Oliver Zeidler

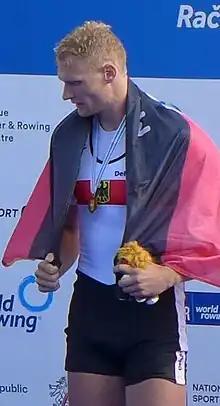
Oliver Zeidler in 2022

Oliver Zeidler (born 24 July 1996) is a German rower and former swimmer. He is the reigning Olympic and world champion in the men's single sculls, which he first won at the 2019 World Rowing Championships and defended in 2022 and 2023. He is the 2023 World Games champion in indoor rowing in the open men's 2000 m class.